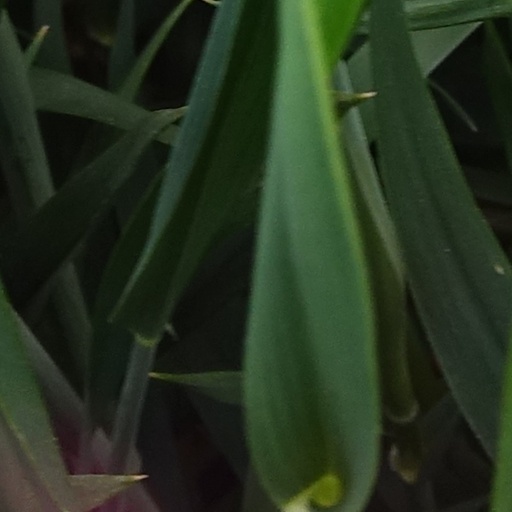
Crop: wheat